Cristina Fernández de Kirchner

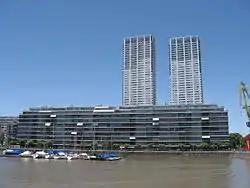
A financial firm located at the Madero Center hotel was the starting point for The Route of the K-Money investigation.

Several high-profile cases took place during the Fernández de Kirchner administration. The first involved the detention of Venezuelan-American businessman Antonini Wilson in an airport after being found with a suitcase filled with $800,000. This money was illegally provided by Petróleos de Venezuela, the state oil company, to be used for her 2007 general election campaign. Details of the case were explained by businessman Carlos Kauffmann and lawyer Moisés Maiónica, who pleaded guilty. The FPV financing of the 2007 elections caused another scandal years later. Three pharmaceutical businessmen, Sebastián Forza, Damián Ferrón, and Leopoldo Bina, were found dead in 2008, a case known as the "Triple Crime". Further investigation of Forza, who contributed $200,000 to the campaign, identified him as a provider of ephedrine to the Sinaloa Cartel. In 2015, Martín Lanatta and José Luis Salerno, convicted for the killings, claimed that Aníbal Fernández was the boss of a mafia ring that ordered those killings to secure the illegal traffic of ephedrine. Fernández denied the charges, maintaining that it was a set up to undermine his chances in the 2015 general election. General illegal drug trade grew in Argentina during Kirchnerism, and saw Mexican and Colombian syndicates working with Peruvian and Bolivian smugglers. Conviction rates for money laundering were almost nonexistent. Mariano Federici, head of the Financial Information Unit, said that the "magnitude of the threat is very serious, and this would never have been possible without collaboration from government officials in this country".